Swordsmanship

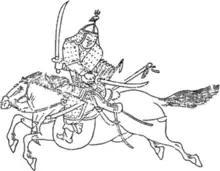
An excerpt from the "Muyedobotongji": mounted double-sword (마상쌍검; 馬上雙劍)

Chinese speakers make a clear distinction between a "sword" (double-edged) and a "knife" (single-edged). In Chinese culture the double-edged sword or jian is considered a master's weapon or gentlemen's weapon, both from the considerable skill required to fight with this weapon and from the fact that commanders of armies favored the jian in order to move easily amongst the troops. It is described in Chinese as the "delicate lady" of weapons, and is traditionally considered the weapon most suitable for women. A single edged sword is referred to as a dao. The jian and dao are among the four main weapons taught in the Chinese system, the others being the staff and spear. The order in which these weapons is taught may vary between schools and styles, but the jian is generally taught last among the four.